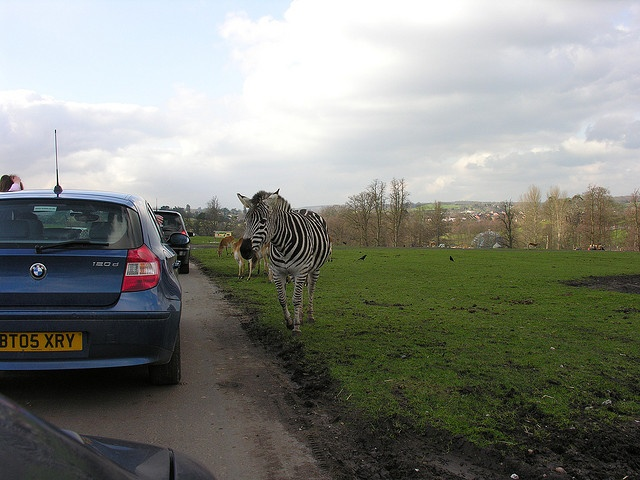
A zebra walks in the grass beside a line of cars.
A Zebra is standing on the side of the road near the traffic.
A zebra and another animal walking beside cars.
A zebra that is standing in the grass near cars.
A zebra on a grassy field looking at the people in a car parked nearby.